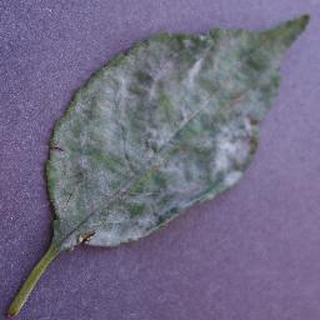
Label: cherry_powdery_mildew